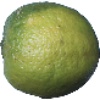
Label: limes